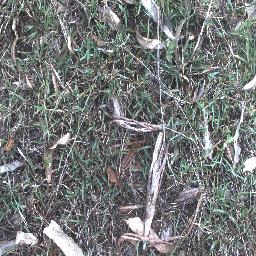
Label: negative